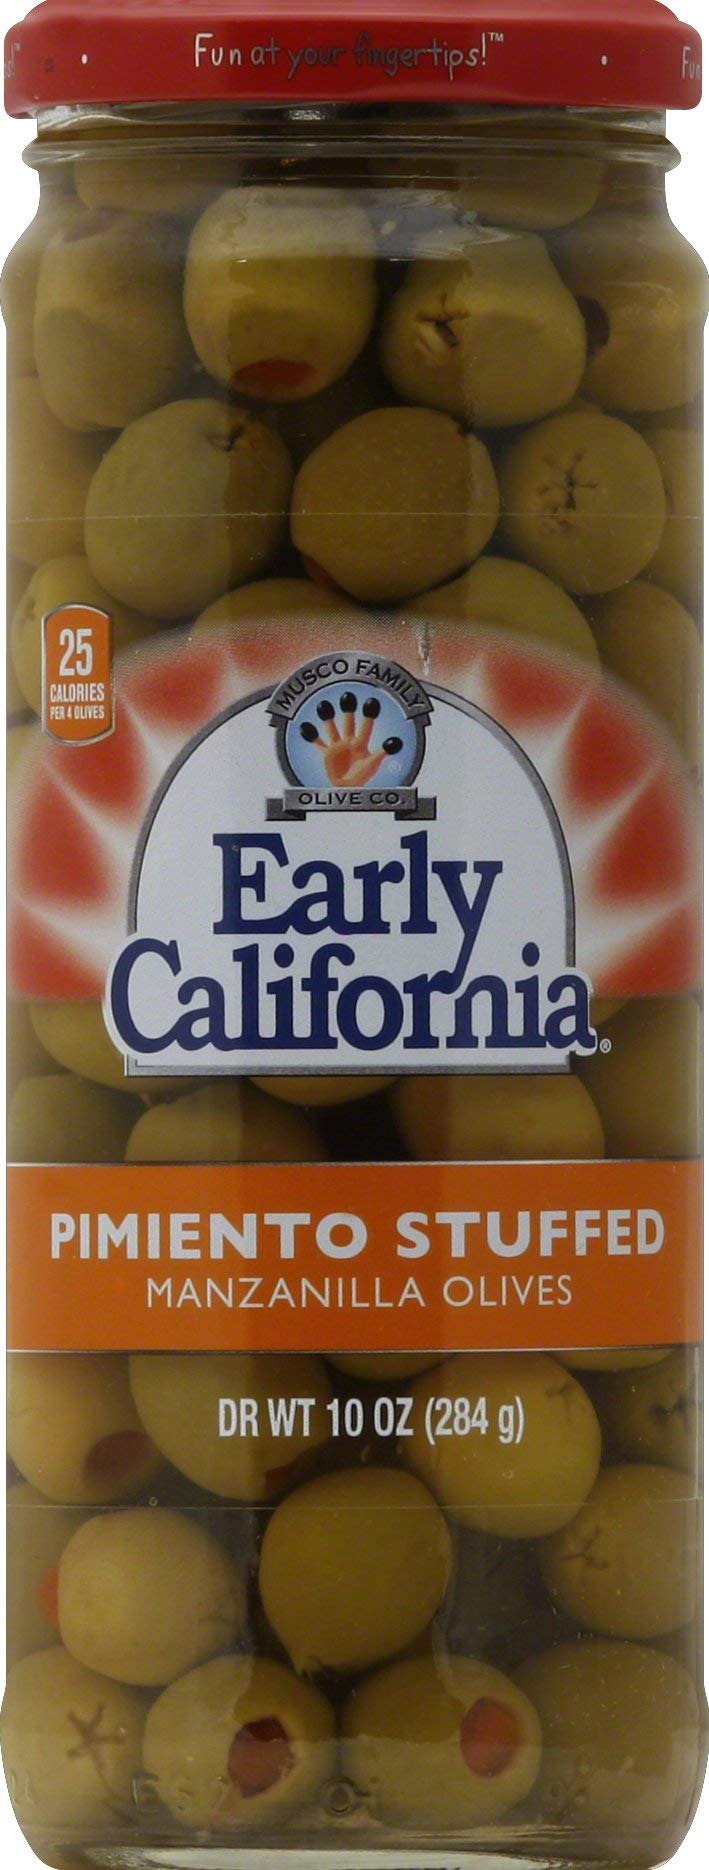
Item Name: Early California Green Pimento Stuffed Olives, 10 oz
Value: 10.0
Unit: Ounce

Price: 4.69